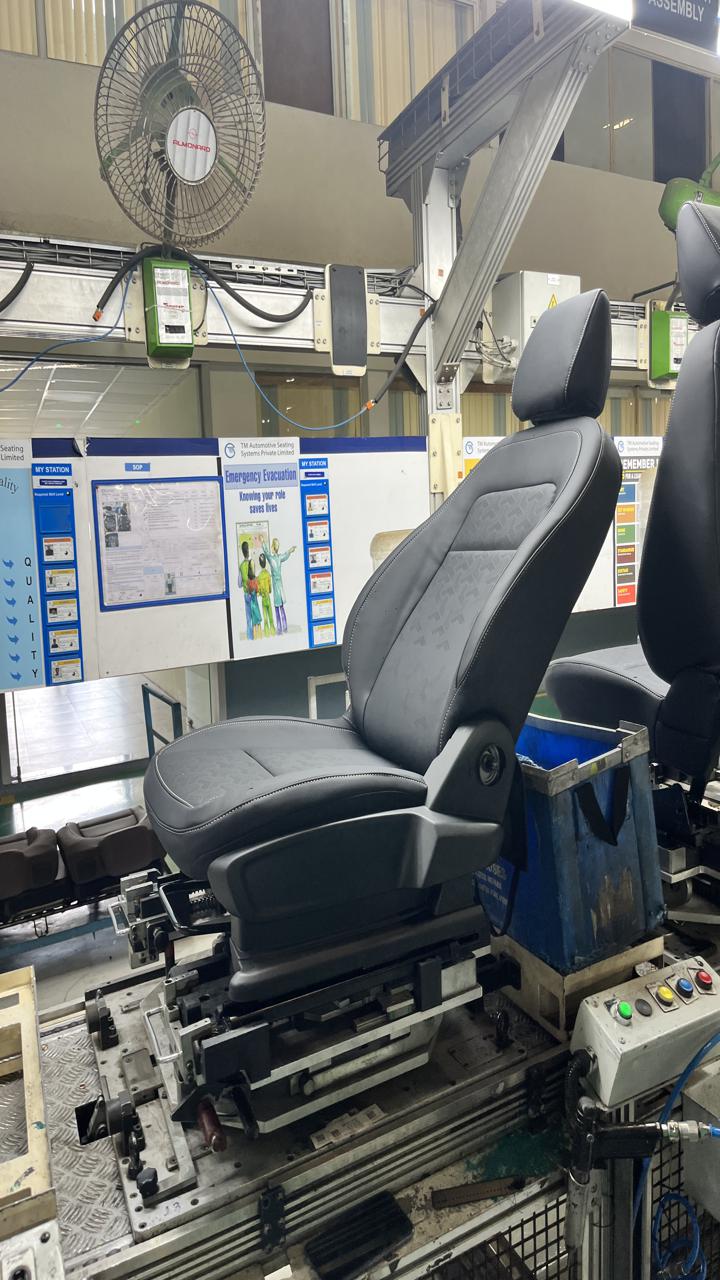
Label: No knob